List of sailing boat types

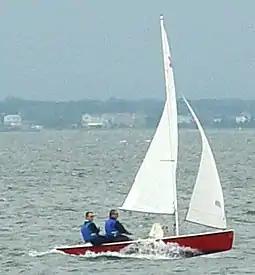
A Windmill sailing dinghy

The following is a partial list of sailboat types and sailing classes, including keelboats, dinghies, and multihull (catamarans and trimarans).